Adelaide Zoo

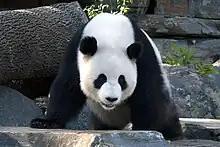
Giant panda

Adelaide Zoo opened on 23 May 1883, occupying (now ) of land granted by the government. It was founded by the South Australian Acclimatization and Zoological Society. The society later became the Royal Zoological Society of South Australia after a royal charter was granted by King George VI in 1937.